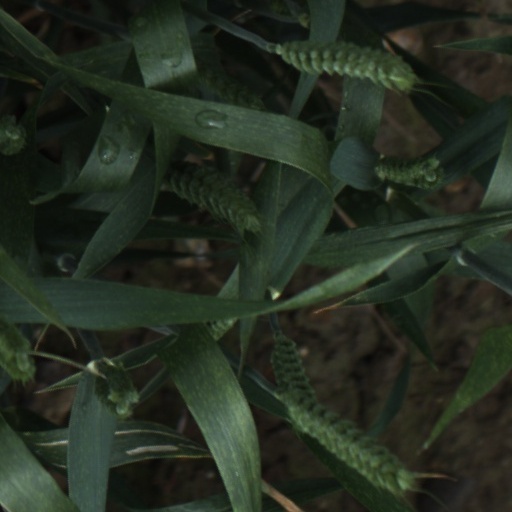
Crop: wheat